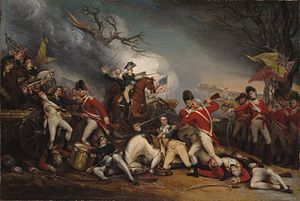
Slaget ved Princeton / Slaget
Slaget ved Princeton. Maleri af John Trumbull.
Slaget ved Princeton var et slag i den amerikanske uafhængighedskrig, som blev udkæmpet nær Princeton, New Jersey, den 3. januar 1777.